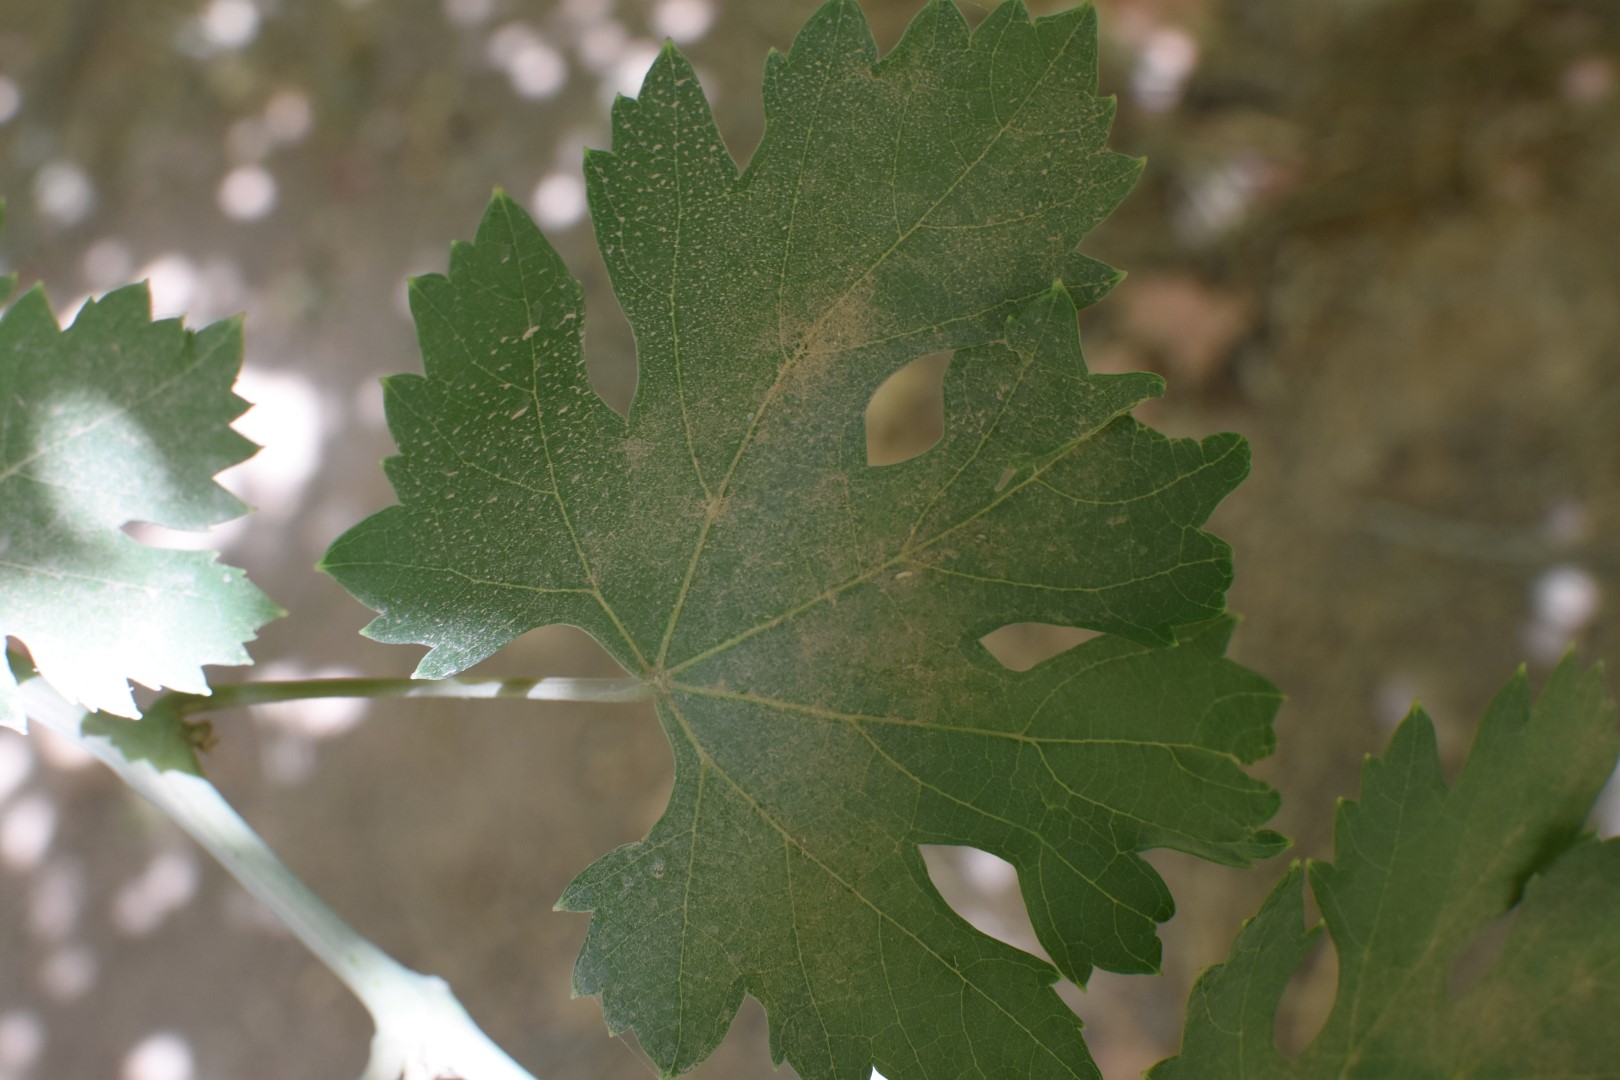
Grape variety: Riasi